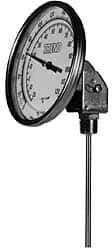
Wika - 2-1/2 Inch Long Stem, 5 Inch Dial Diameter, Stainless Steel, Adjustable Angle Bi-Metal Thermometer - 10 to 200°C, 1% Accuracy
Item #: 56437932 Brand: Wika Model #: 52025A009G4 Exact Tooling IR#: 04 Product Specifications Type Bi-Metal Thermometer Mount Adjustable Angle Stem Length (Inch) 2-1/2 Minimum Temperature (C) 10 Minimum Temperature (F) 50 Maximum Temperature (C) 200 Maximum Temperature (F) 400 Material Stainless Steel Material Grade 18-8 Accuracy (%) 1.0
Brand: Wika
Category: Hardware > Tools > Measuring Tools & Sensors > Infrared Thermometers